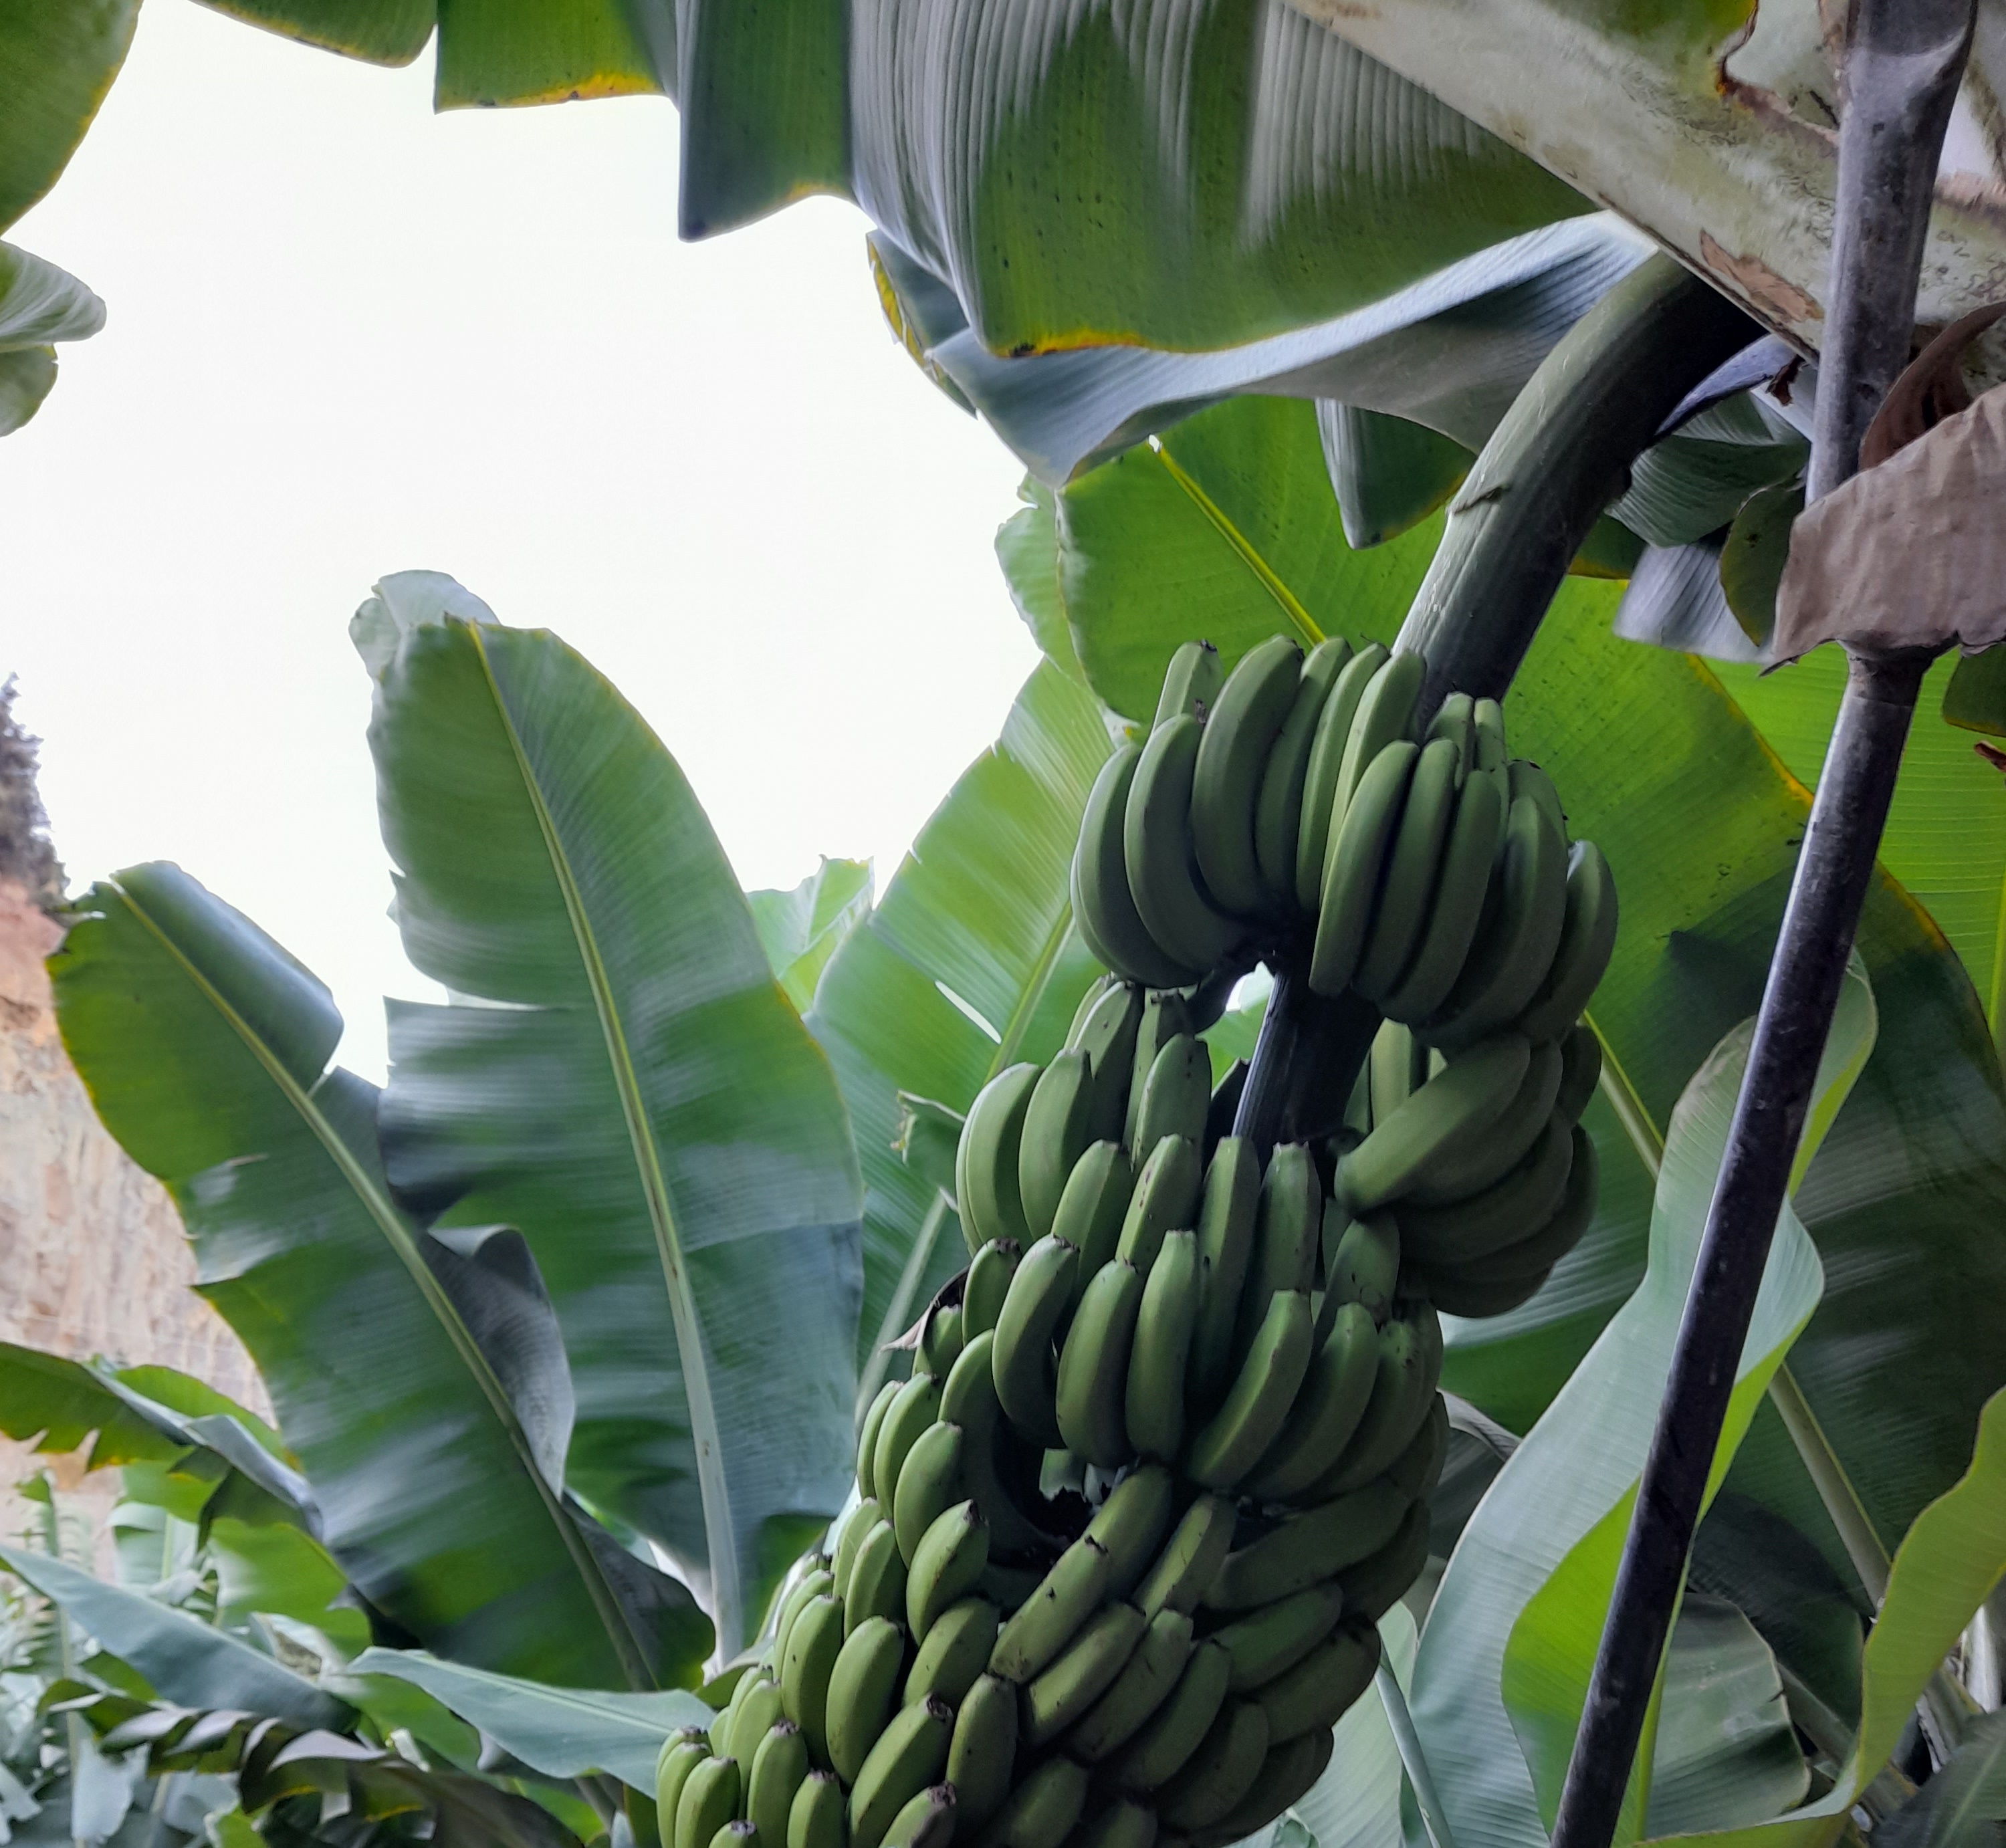
Label: Keep